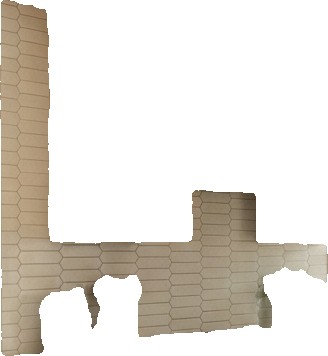
Surface category: cladding